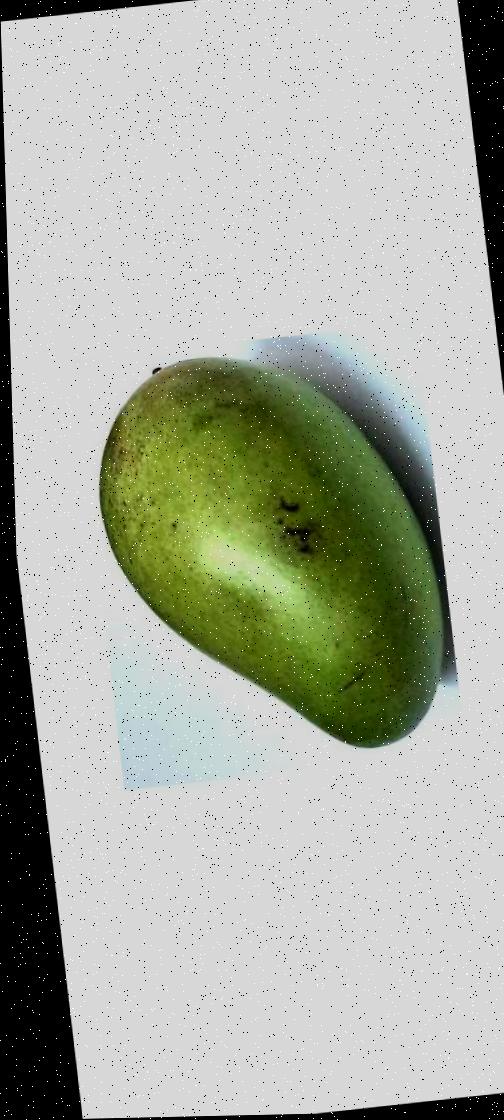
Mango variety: Rupali